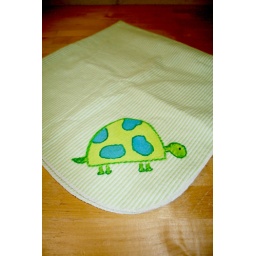
lisa took us all to task with her handpainted animals, she whipped this cute turtle out in no time.